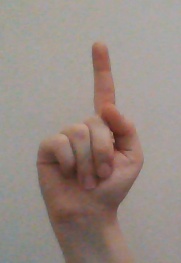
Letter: bb